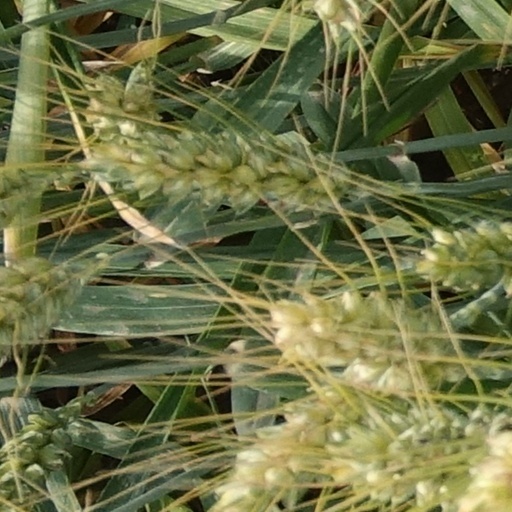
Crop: wheat